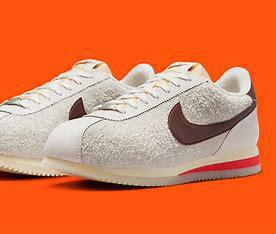
Brand: Nike
Model: Cortez